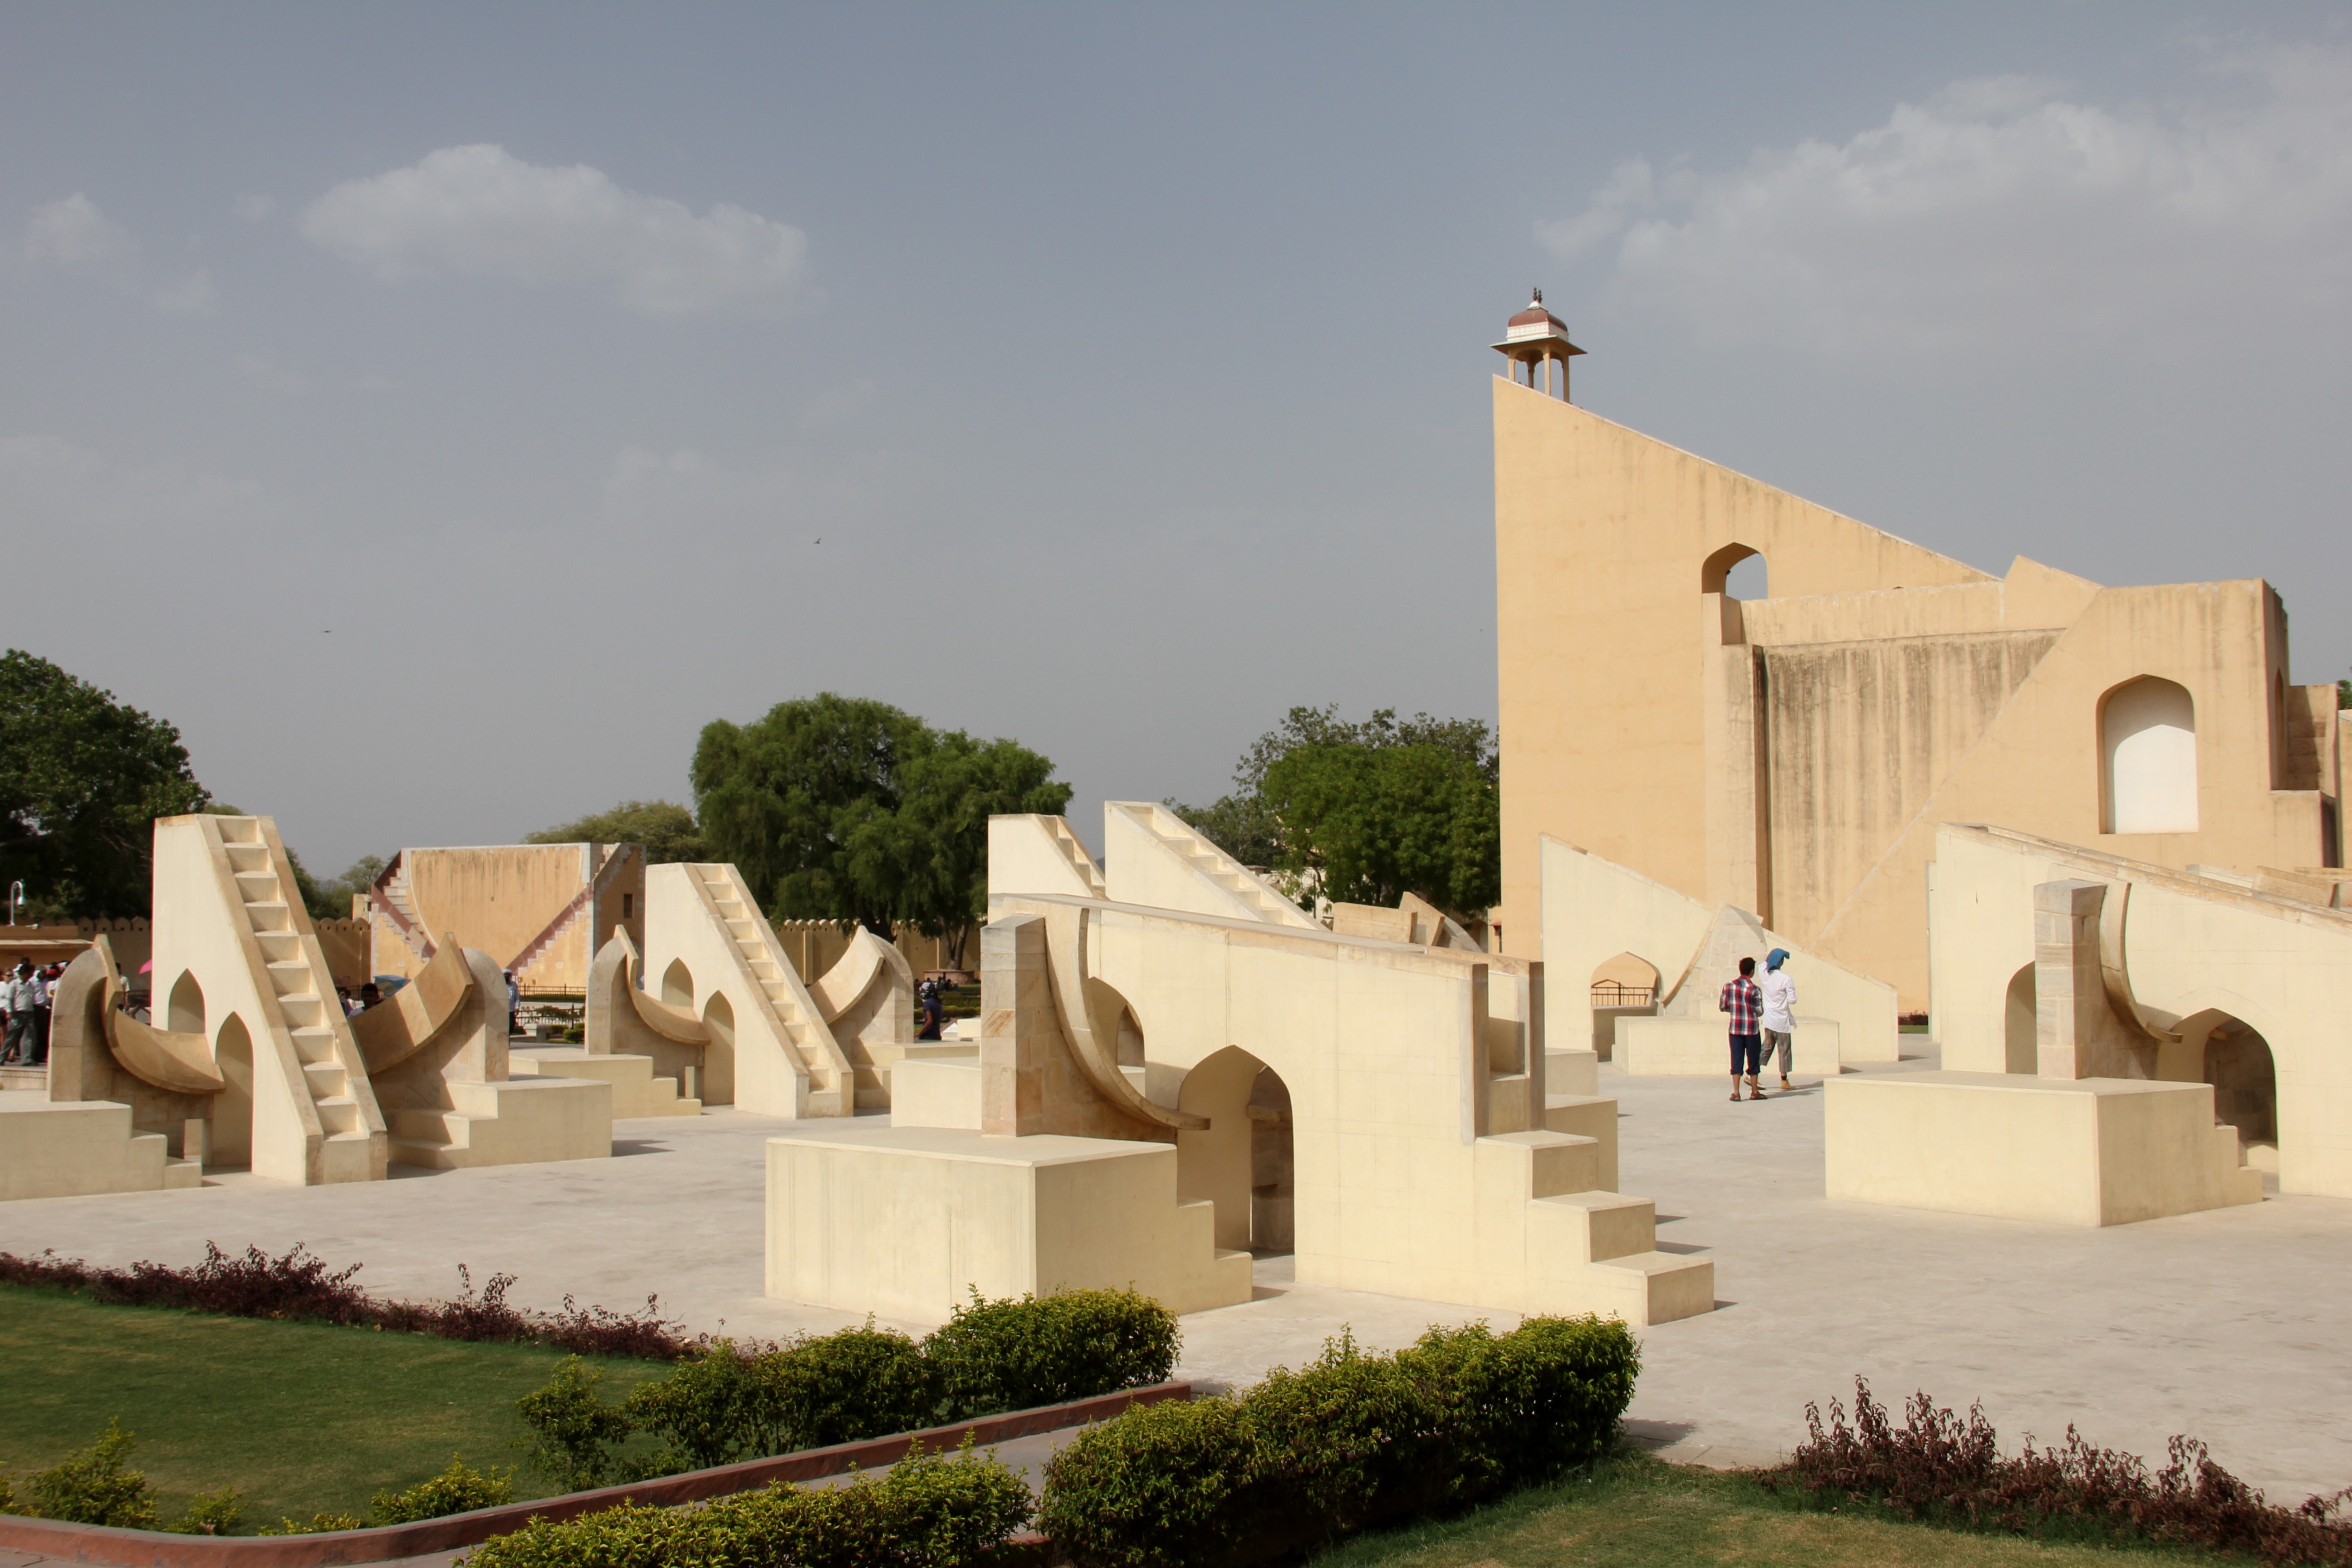
architecture, villa, house, home, facade, property, estate, jaipur, hacienda, rajasthan, ancient history, spanish missions in california, astrology garden